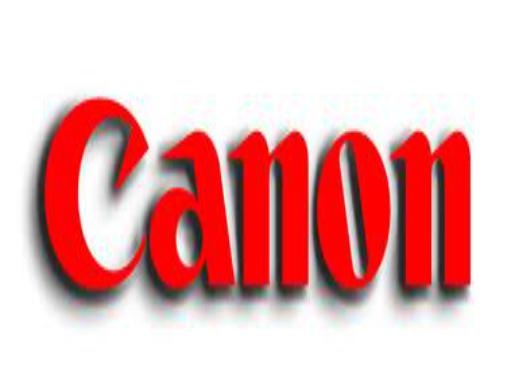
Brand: Canon
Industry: Electronic